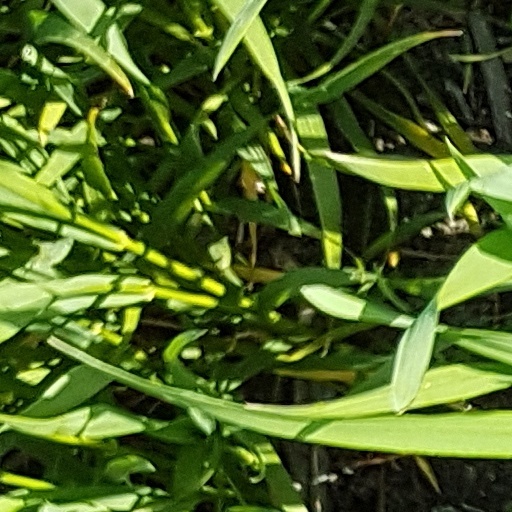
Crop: wheat